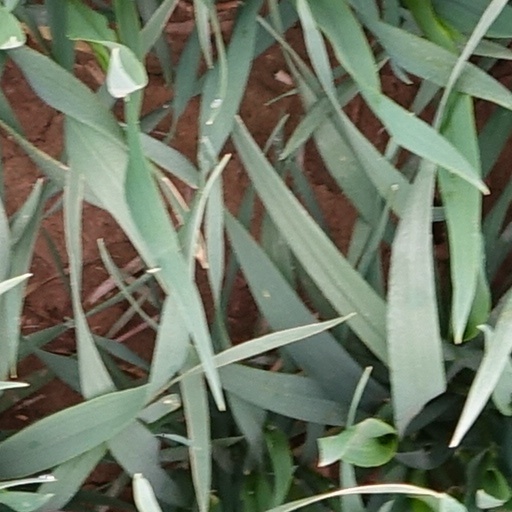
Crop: wheat